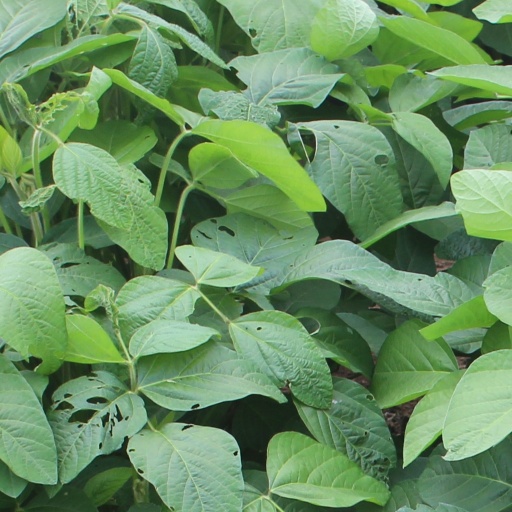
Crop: soybean